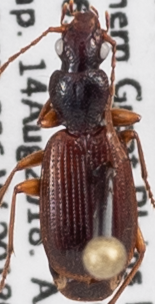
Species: Cymindis neglecta
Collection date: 2018-08-14
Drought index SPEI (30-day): -0.402
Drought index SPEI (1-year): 0.044
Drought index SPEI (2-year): -0.32